Biofilm

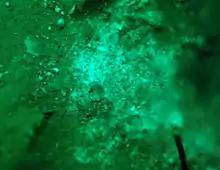
A biofilm from the Dead Sea

The EPS matrix consists of exopolysaccharides, proteins and nucleic acids. A large proportion of the EPS is more or less strongly hydrated, however, hydrophobic EPS also occur; one example is cellulose which is produced by a range of microorganisms. This matrix encases the cells within it and facilitates communication among them through biochemical signals as well as gene exchange. The EPS matrix also traps extracellular enzymes and keeps them in close proximity to the cells. Thus, the matrix represents an external digestion system and allows for stable synergistic microconsortia of different species. Some biofilms have been found to contain water channels that help distribute nutrients and signalling molecules. This matrix is strong enough that under certain conditions, biofilms can become fossilized (stromatolites).